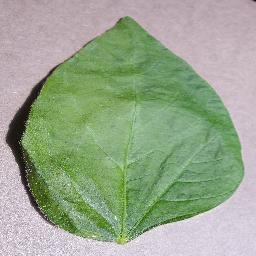
Label: Soybean___healthy